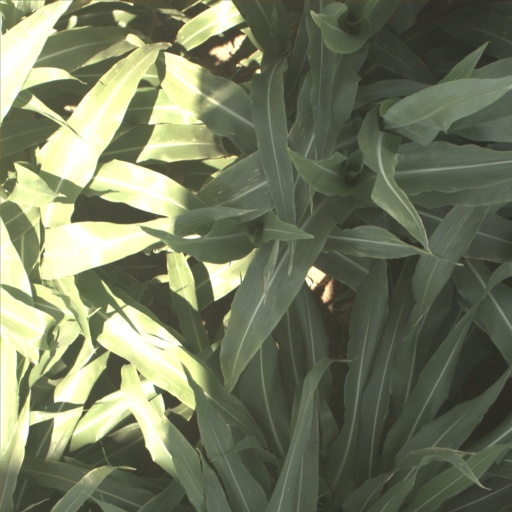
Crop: sorghum